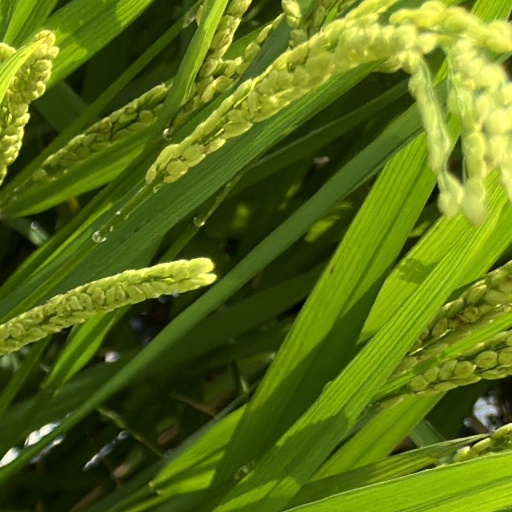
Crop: rice